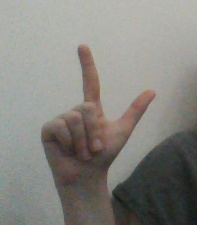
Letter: laam